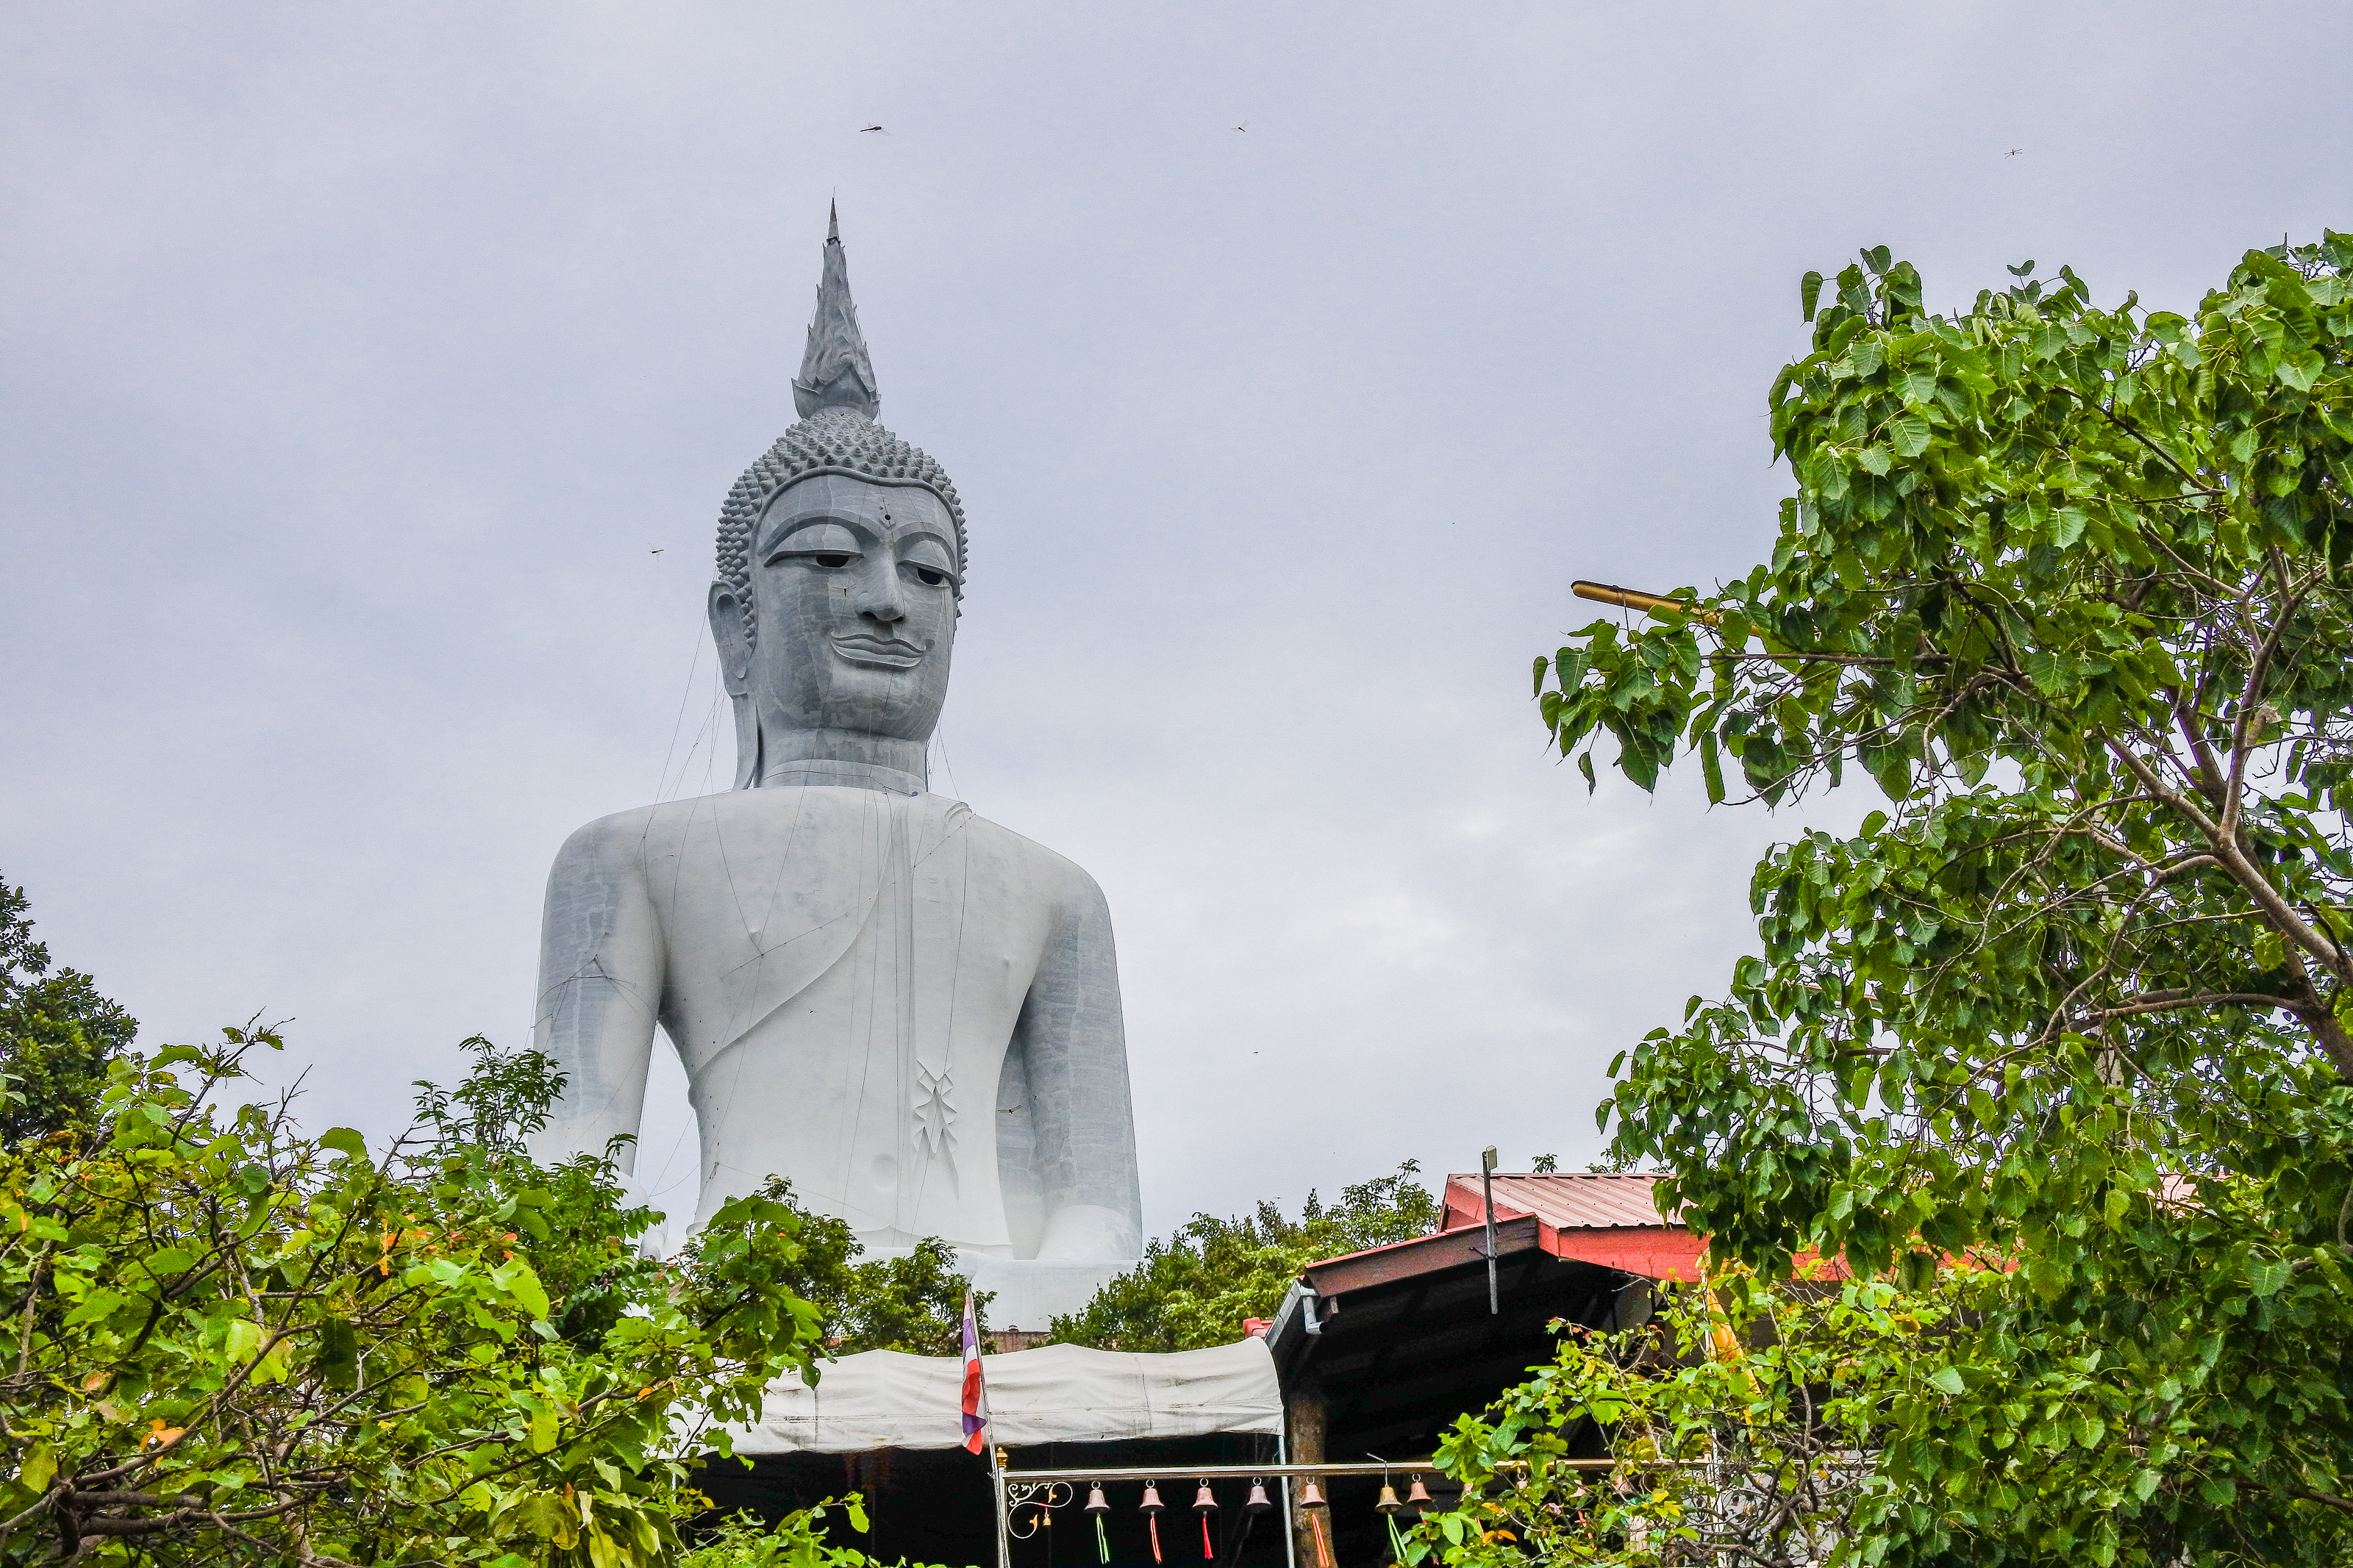
amazing, architecture, art, asia, asian, big, blue, blue sky, buddha, buddhism, built, climate, cloud, culture, destinations, exterior, famous, finger, forest, green, hill, large, manorom, meditation, mountain, mukdahan province, panorama, place, reflection, religion, sit, sky, southeast, spirituality, statue, structure, sunrise, sunset, symbol, temple, thai, thailand, top, tourism, travel, tropical, vacations, wat, water, white buddha, sculpture, landmark, monument, historic site, tree, fictional character, place of worship, vacation, plant, building, artwork, pagoda